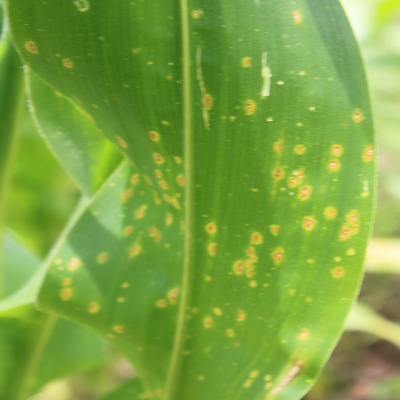
Label: Corn_(Maize)___Leaf_Spot